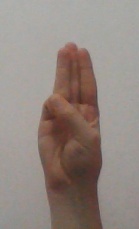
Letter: thaa